Air transports of heads of state and government

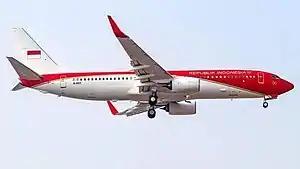
Indonesia One is the Indonesian presidential plane since 2014, the business jet version of Boeing 737-800.

His Majesty The Sultan's Flight (HMSF) has several aircraft in VIP configuration exclusively for the Sultan of Brunei and members of the Royal Family. These include a Boeing 767-200ER, a Boeing 747-8 BBJ, and a Boeing 787-8.